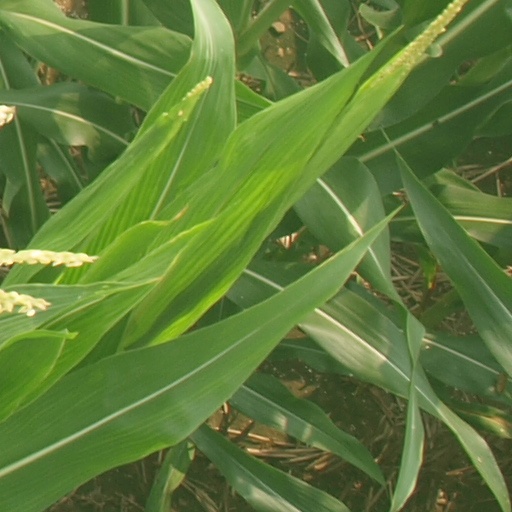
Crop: maize; corn